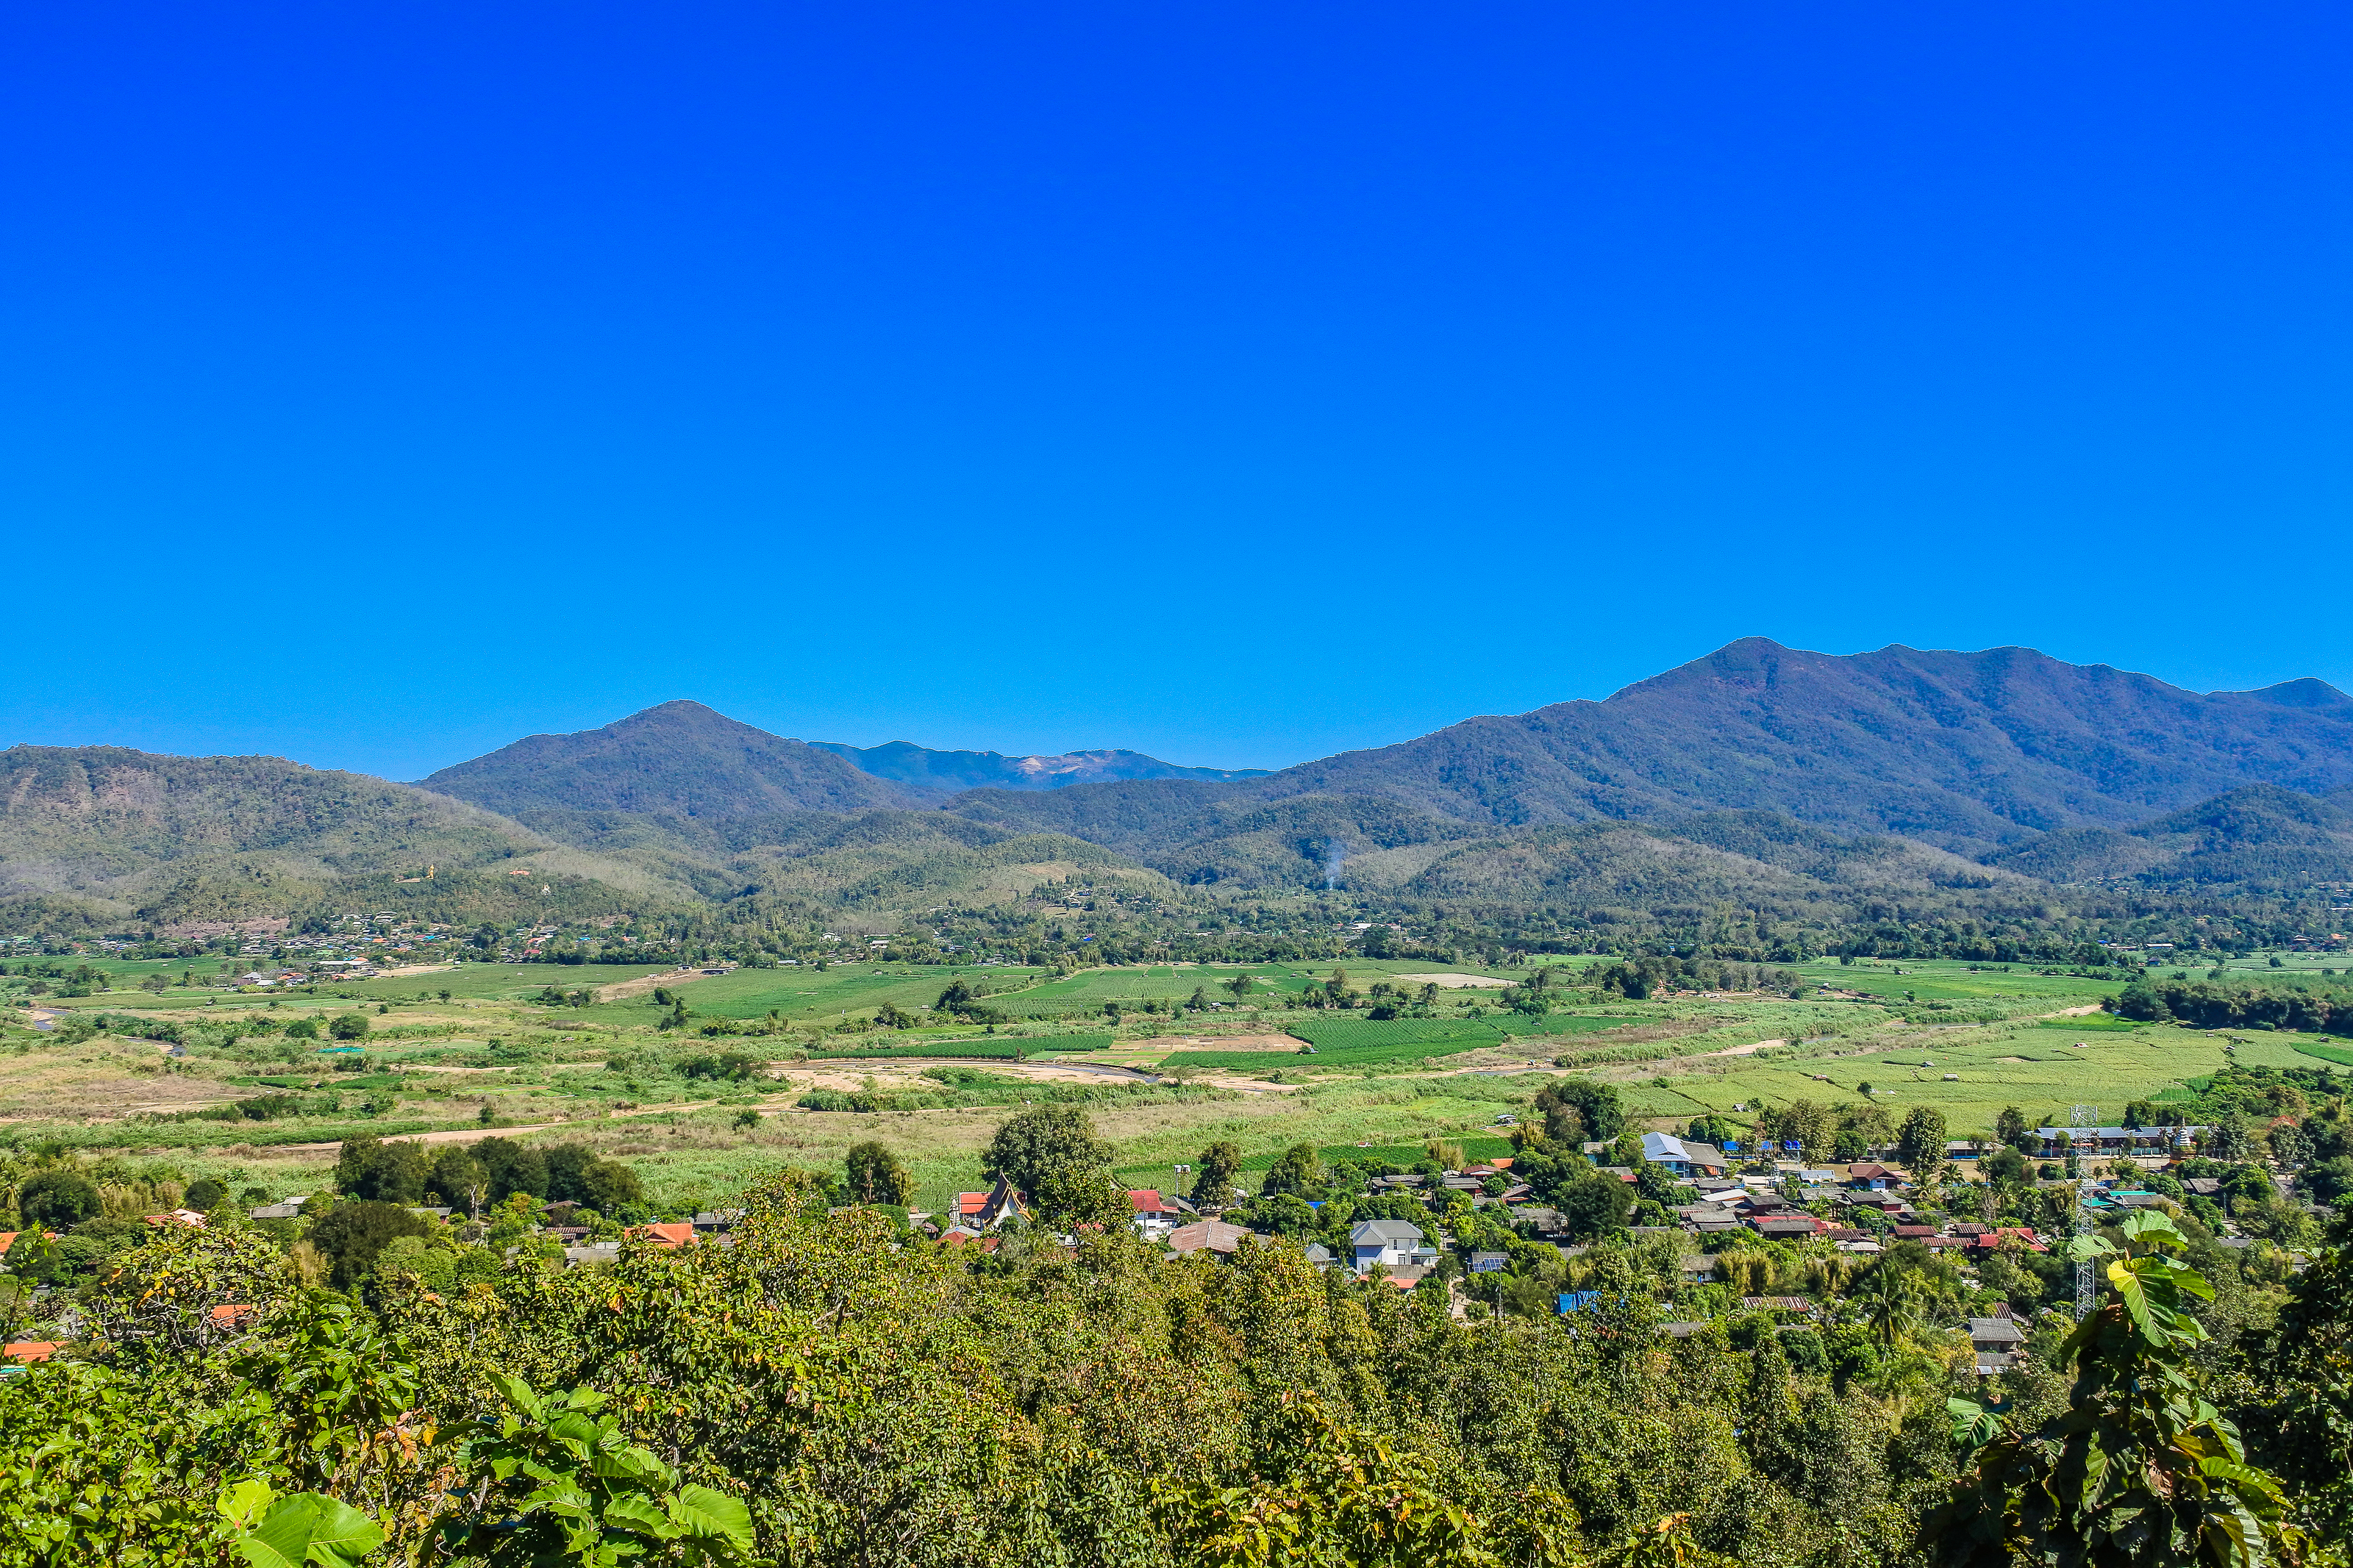
forest, destination, village landscape, mae hong son province, soil, landmarks, scenic, house, mist, agriculture, parks, mountain, view, trip, mae hong son thailand, thailand, mae sariang district, village, sky, green, nature, asia, asian, tree, temple monastery, cultivation, deforestation, home, mae hong son, monastery, village house, outdoors, buildings, hills, cultivate, temple, travel, landscape, mountainous landforms, vegetation, natural landscape, hill, hill station, highland, wilderness, mountain range, grassland, ridge, rural area, cloud, grass, plant community, mount scenery, fell, plain, plateau, chaparral, valley, tourism, land lot, vacation, national park, road, plant, meadow, horizon, shrubland, plantation, massif, field, jungle, city